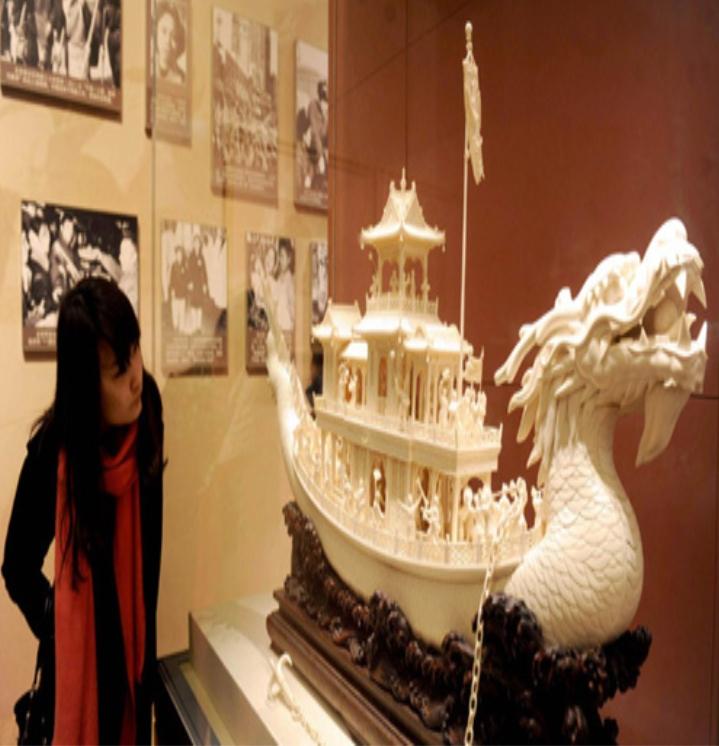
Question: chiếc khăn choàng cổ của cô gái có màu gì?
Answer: chiếc khăn có màu đỏ